World's Best

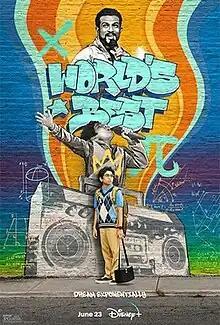
Official release poster

World's Best is a 2023 American musical comedy film directed by Roshan Sethi and written by Utkarsh Ambudkar and Jamie King. It was released on Disney+ on June 23, 2023, and generally received mixed to positive reviews from critics.